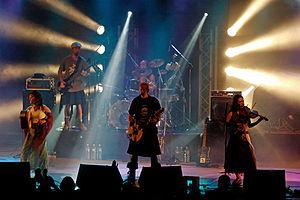
Celtik Halloween festival 2006
The Booze, anciennement The Booze Brothers, est un groupe de folk rock français, originaire de Toulouse, en Haute-Garonne. Le groupe définit son style musical sous le terme de « Irish trad punk ». Il est basé sur les différents sons et l’énergie, et mélange des influences des genres et des langues.